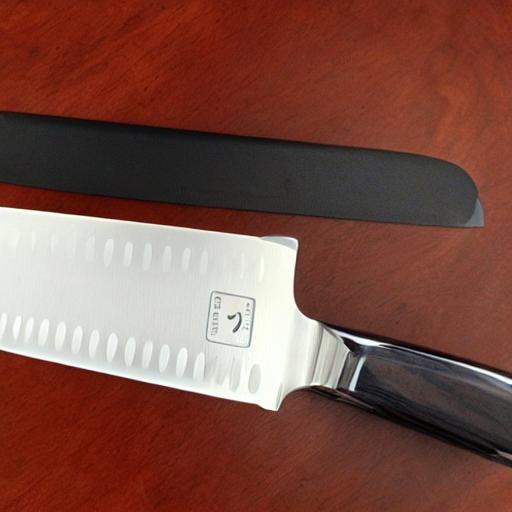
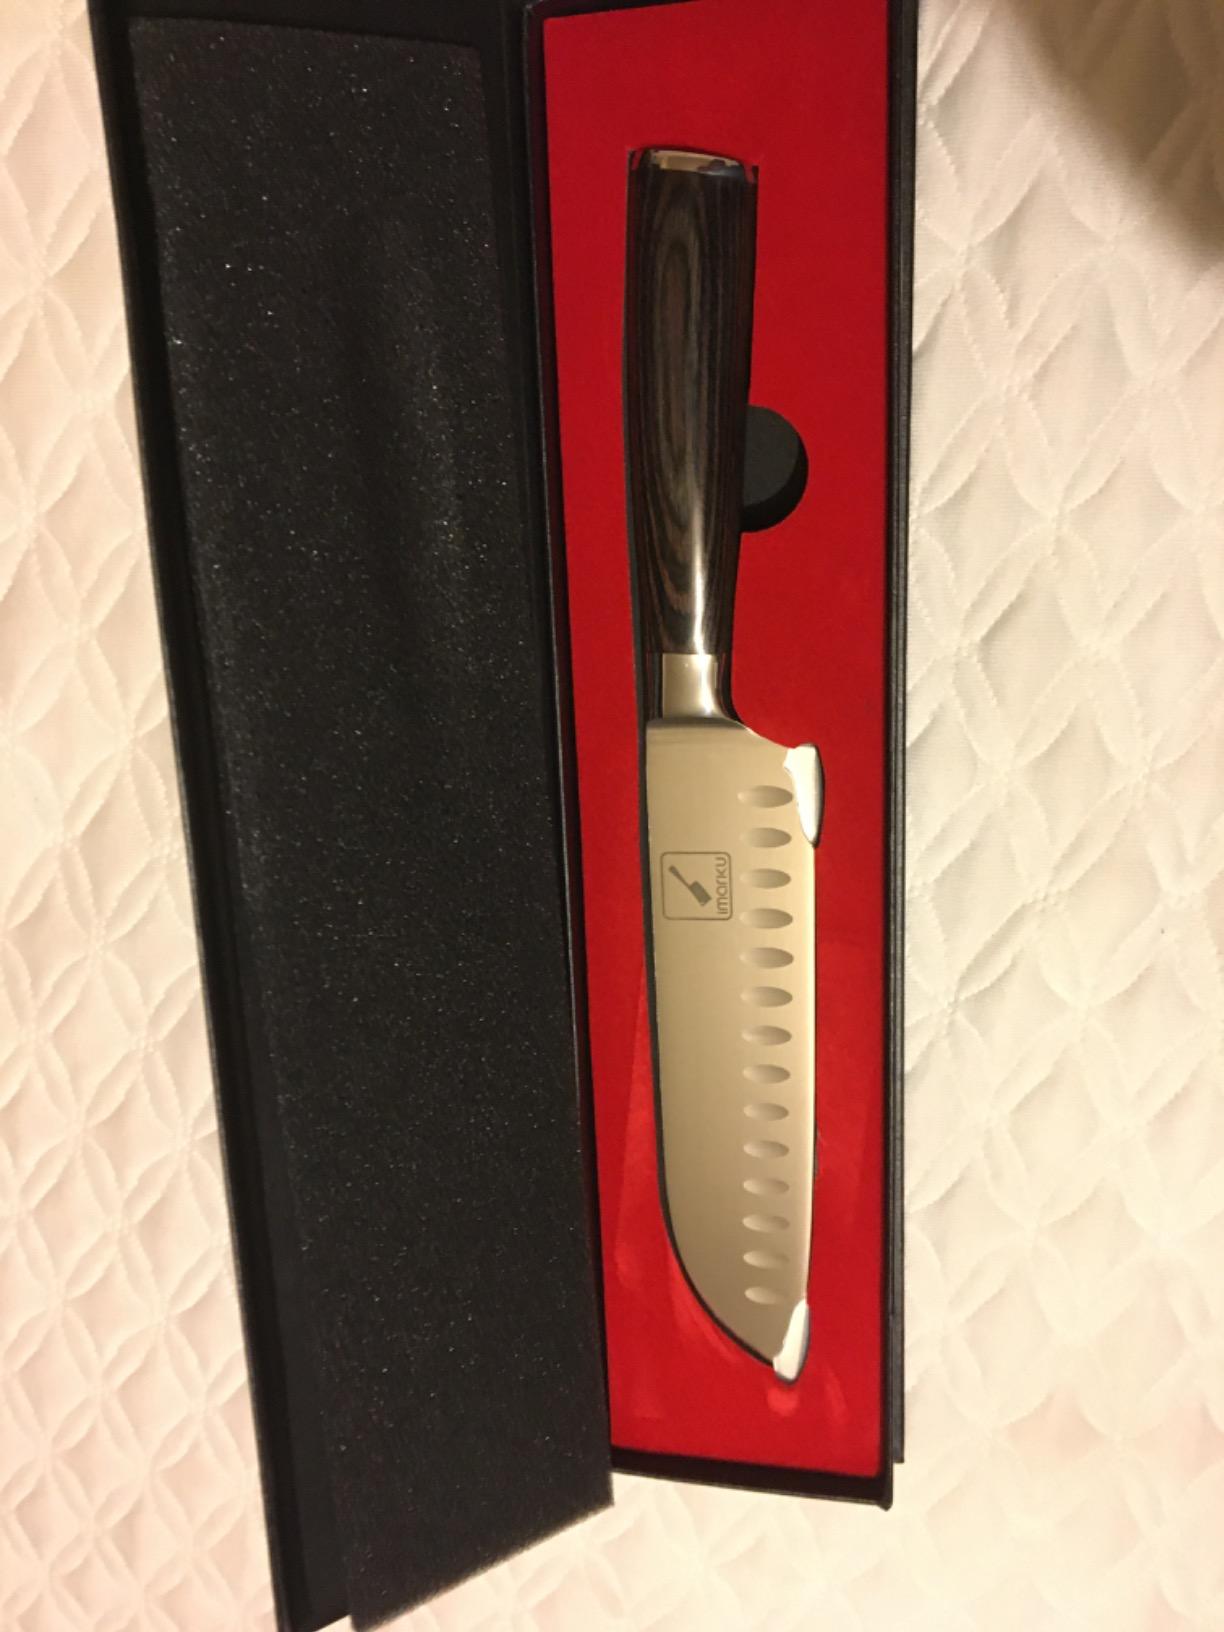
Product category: items_knife
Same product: no